List of birds of Malta

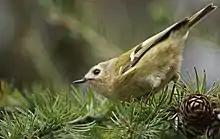
Goldcrest

The Cisticolidae are warblers found mainly in warmer southern regions of the Old World. They are generally very small birds of drab brown or grey appearance found in open country such as grassland or scrub.